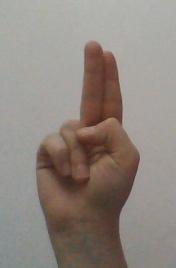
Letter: taa